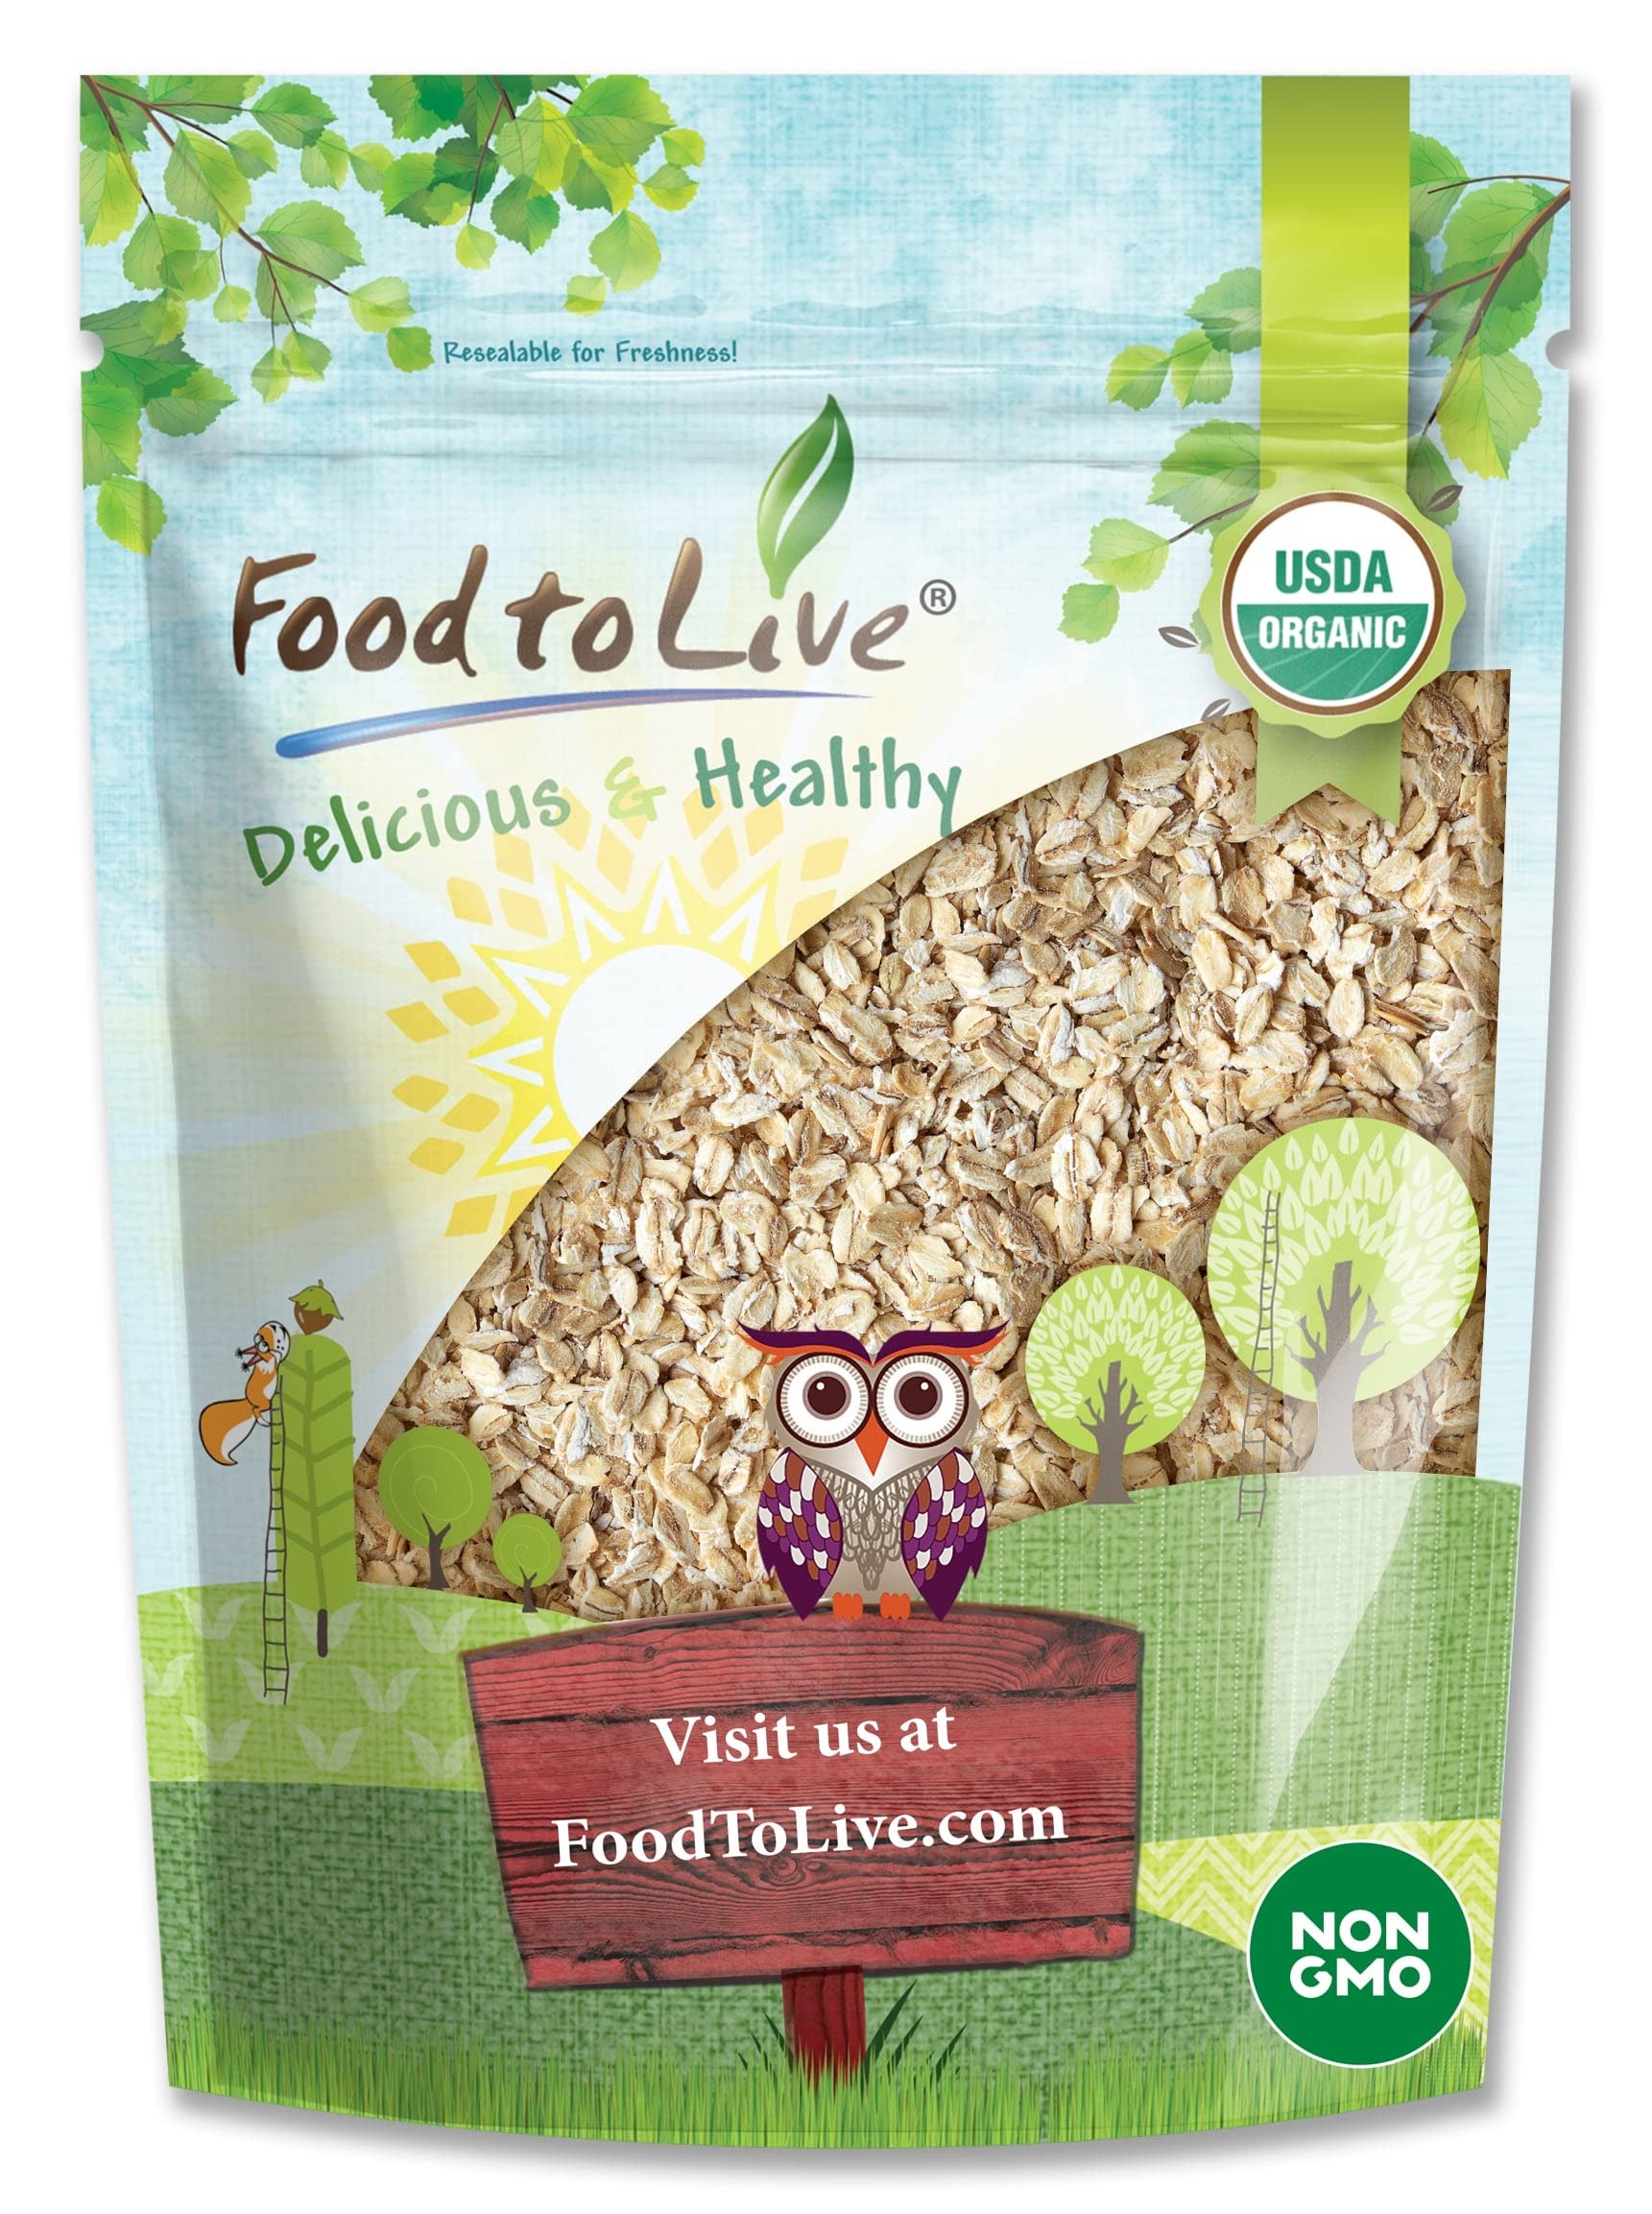
Item Name: Food to Live Organic Rolled Oats, 2 Pounds – Old-Fashioned, 100% Whole Grain, Non-GMO, Raw, Kosher, Bulk Oats. Perfect for Morning Oatmeal and Overnight Oats
Bullet Point 1: ✔️ ORGANIC & NON-GMO: Organic Rolled Oats from Food to Live are USDA Organic certified and Non-GMO verified. They’re also Kosher, Raw, and suitable for vegans.
Bullet Point 2: ✔️ HIGHLY NUTRITIOUS, SOURCE OF FIBER AND PROTEIN: Organic Rolled Oats are an excellent source of fiber and plant-based protein. They also contain fair amounts of Calcium, Iron, Magnesium, and Zinc.
Bullet Point 3: ✔️ PERFECT FOR OATMEAL AND OVERNIGHT OATS: Cook oats with water/milk in a ratio of 1:2. You can also soak them overnight to have your perfect oatmeal ready the next morning.
Bullet Point 4: ✔️ VERSATILE USES: Despite Rolled Oats being perfect for oatmeal they can also do well in many other recipes. Use them for baking cookies, bread, and granola bars, or add them to your smoothie.
Value: 32.0
Unit: Ounce

Price: 14.96